Payment card

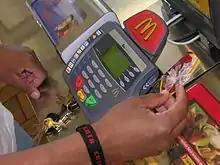
Purchasing by debit card

With a debit card (also known as a "bank card", "check card" or "plastic card") when a cardholder makes a purchase, funds are withdrawn directly either from the cardholder's bank account, or from the remaining balance on the card, instead of the holder repaying the money at a later date. In some cases, the "cards" are designed exclusively for use on the Internet, and so there is no physical card.